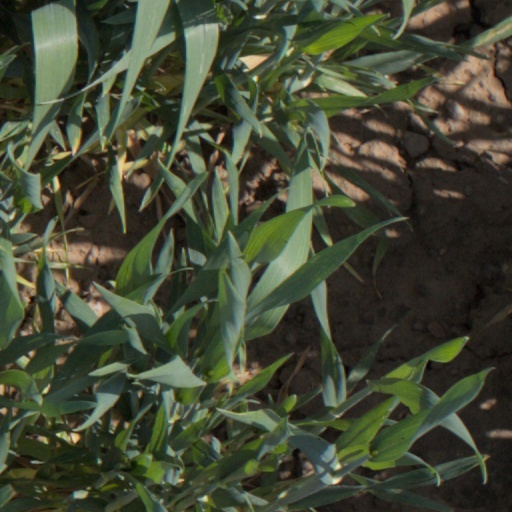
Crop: wheat